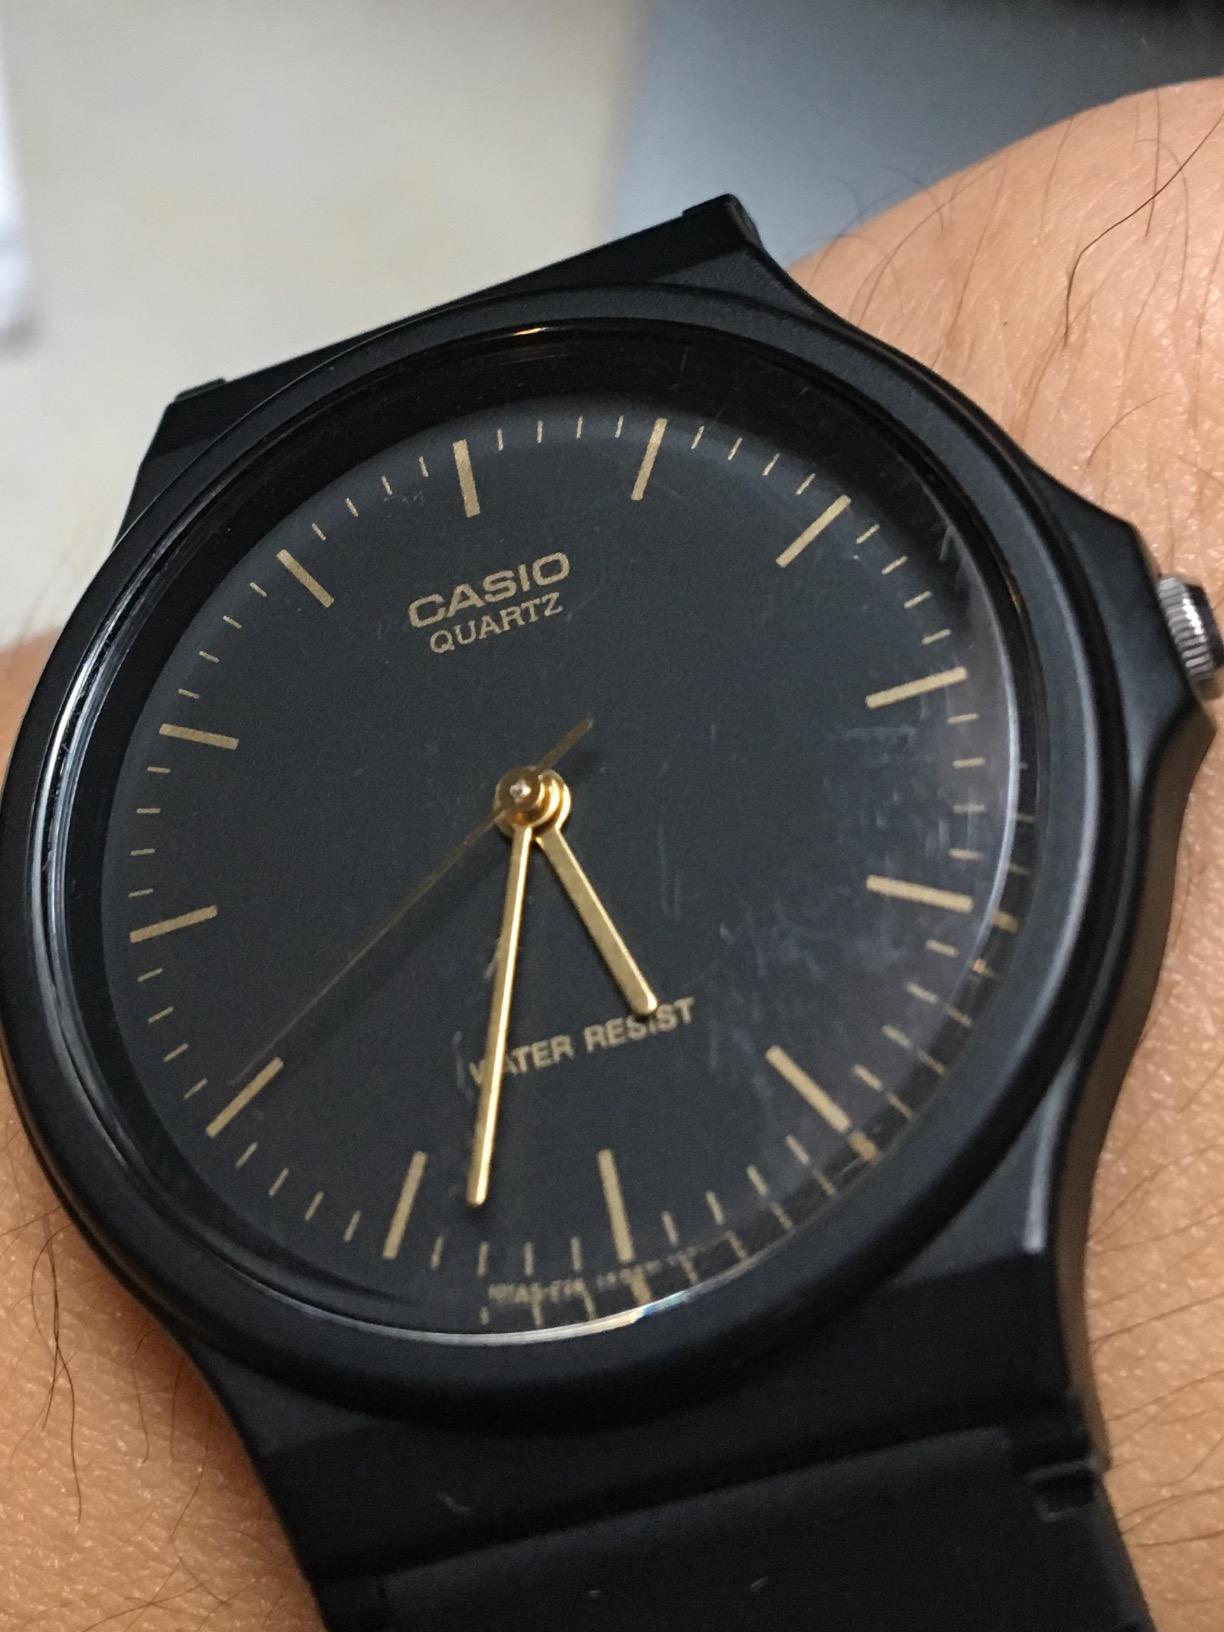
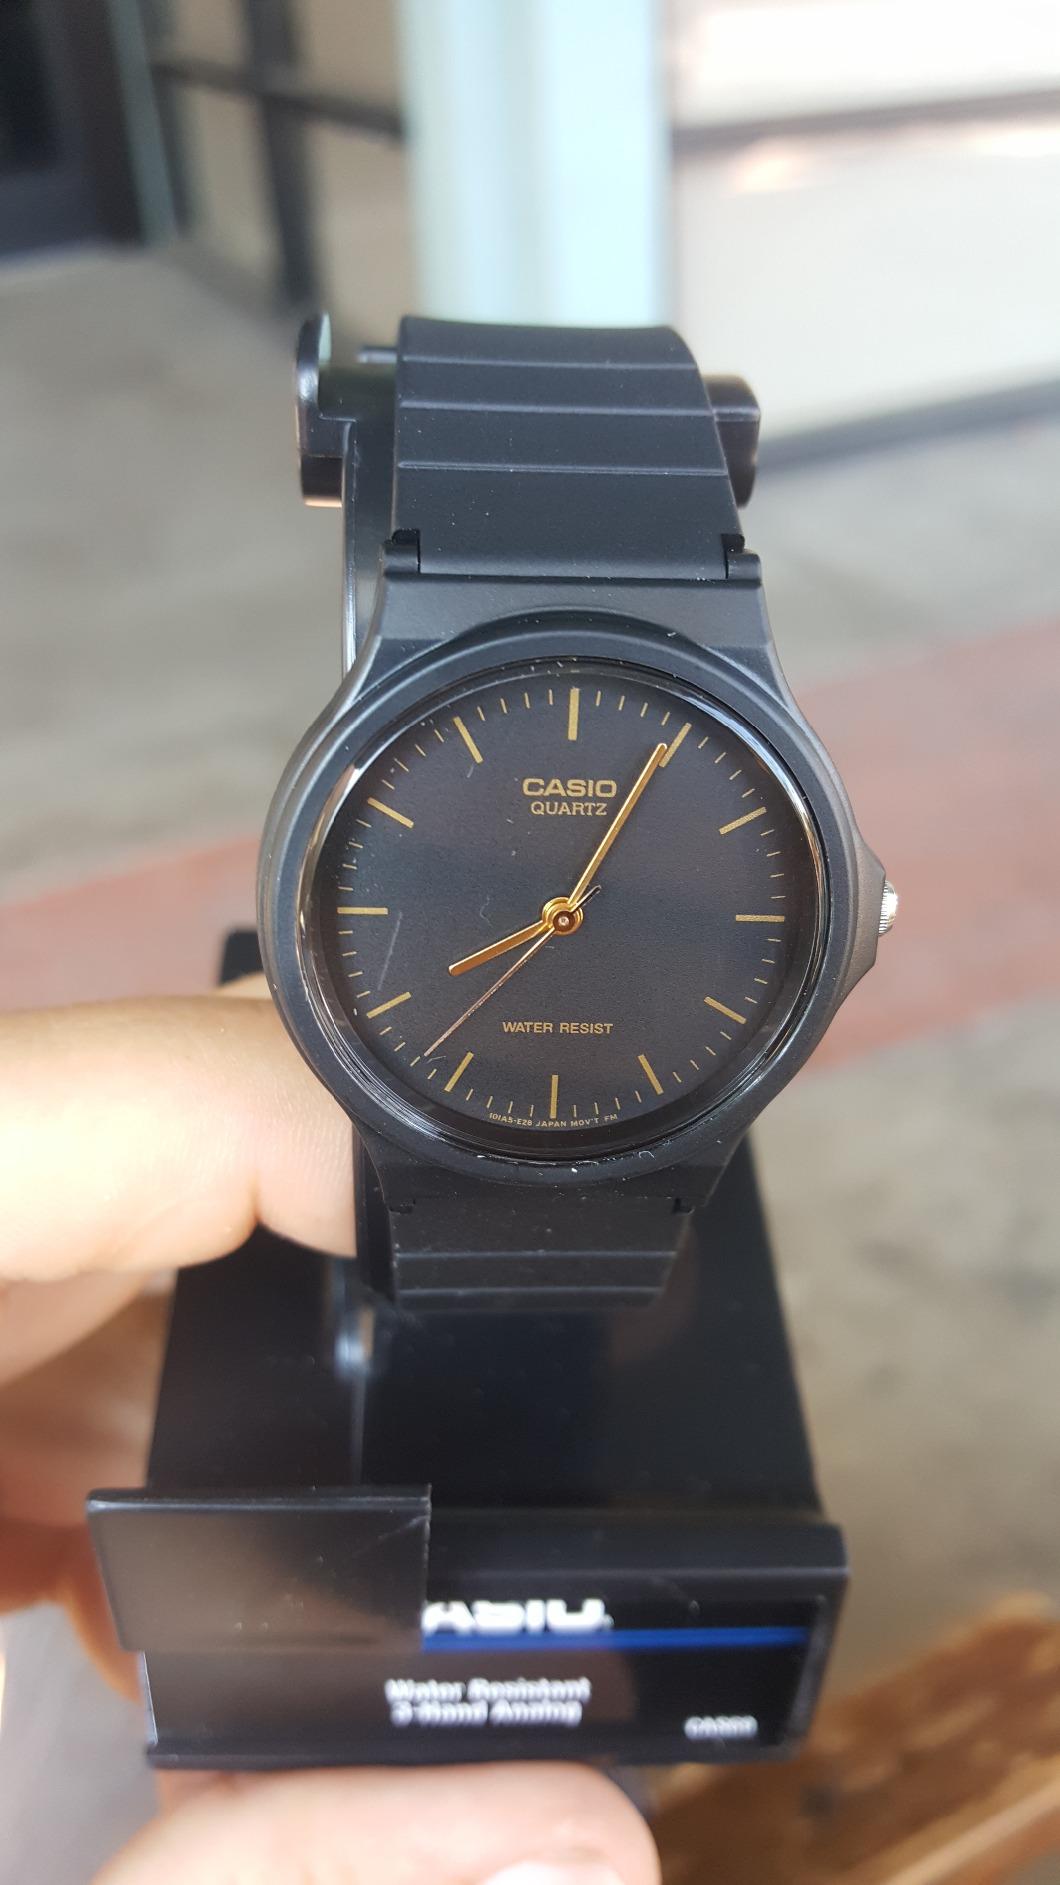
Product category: accessories_watch
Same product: yes